Court at 744–756½ S. Marengo Ave.

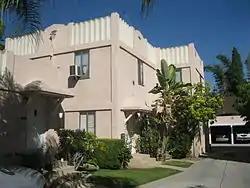
One of the court's two-story buildings

The Court at 744-756½ S. Marengo Ave. is a bungalow court located at 744-756½ S. Marengo Ave. in Pasadena, California. The court includes six buildings containing fourteen residential units centered on a driveway. Two of the buildings are two stories tall, while the remainder are one story. Contractor D. J. Ringle built the court in 1931. The homes were designed in the Art Deco style and feature fluted parapets and engaged piers. The court is one of the few Art Deco residential properties in Pasadena and has thus been called "probably the most unusual" bungalow court in the city.